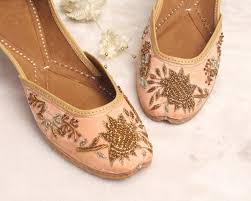
Label: Ballet Flat